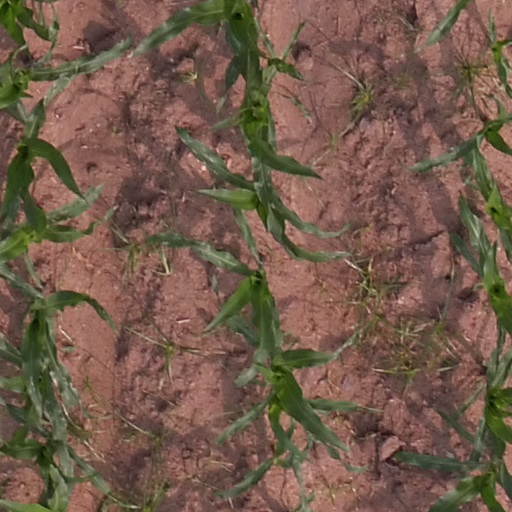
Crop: maize; corn